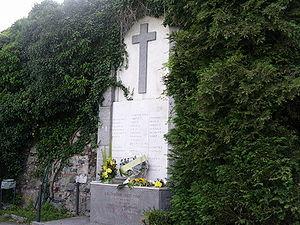
La tragédie de Superga, aussi appelée drame de Superga, est une catastrophe aérienne survenue le 4 mai 1949. Un vol spécial de la compagnie italienne Avio Linee Italiane, assuré par un Fiat G.212 transportant l'équipe de football du Torino Football Club, s'écrase sur la colline de Superga, dans les environs de Turin, provoquant la mort des 31 passagers et membres d'équipage. Les causes de cet accident sont multiples : faible visibilité liée à des nuages bas, manque d'indications radio, erreur de navigation.